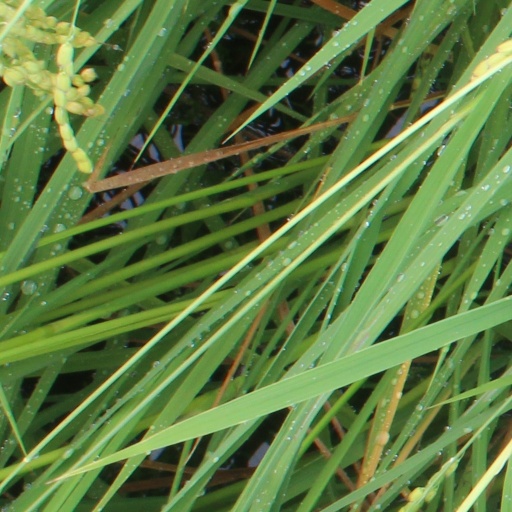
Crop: rice